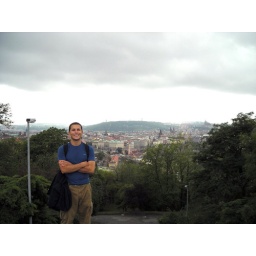
Prague, Czech Republic - One where I actually appear. I'm sure you're used to this blue shirt by now.